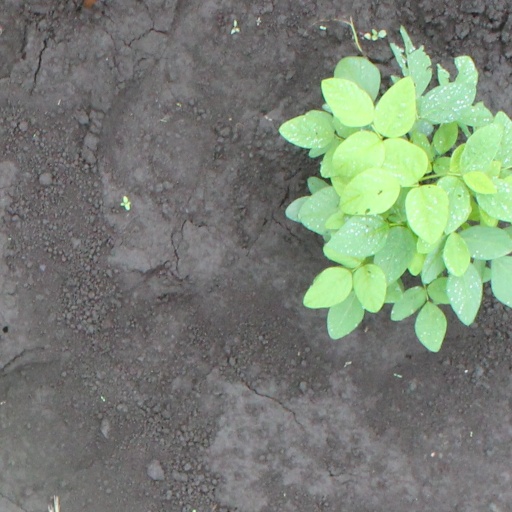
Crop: soybean